Signal Rock

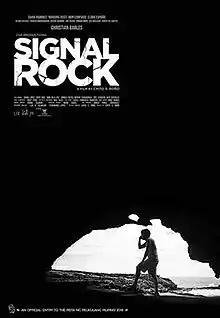
Official movie poster

Signal Rock is a 2018 Filipino independent drama film produced and directed by Chito S. Roño, starring Christian Bables together with an ensemble cast. The film was produced by CSR Productions and distributed by Regal Entertainment on August 15, 2018 which serves as the official entry to the Pista ng Pelikulang Pilipino. It was selected as the Philippine entry for the Best Foreign Language Film at the 91st Academy Awards, but it was not nominated.